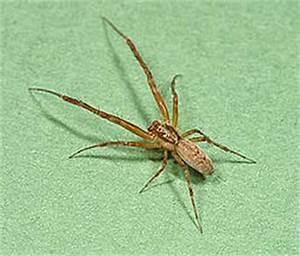
spider